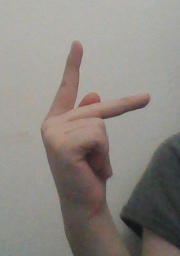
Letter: dha